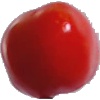
Label: Tomato 2